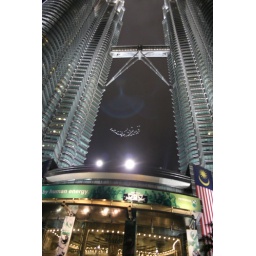
birds flying under the bridge